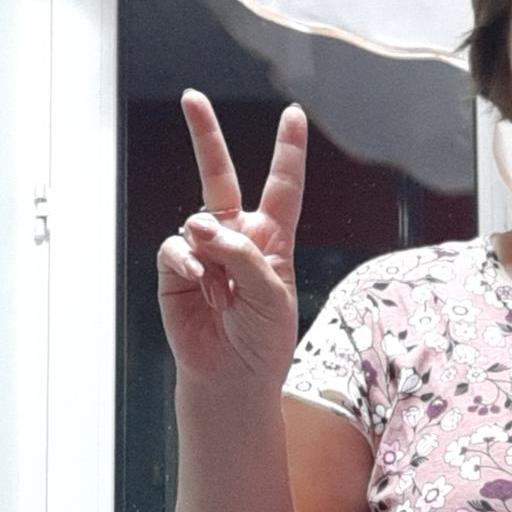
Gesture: peace